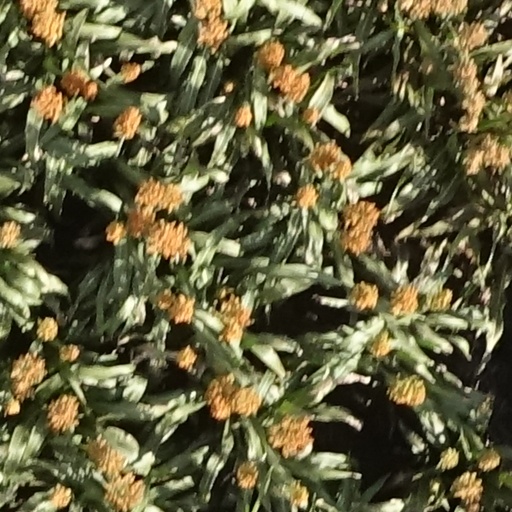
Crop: sorghum